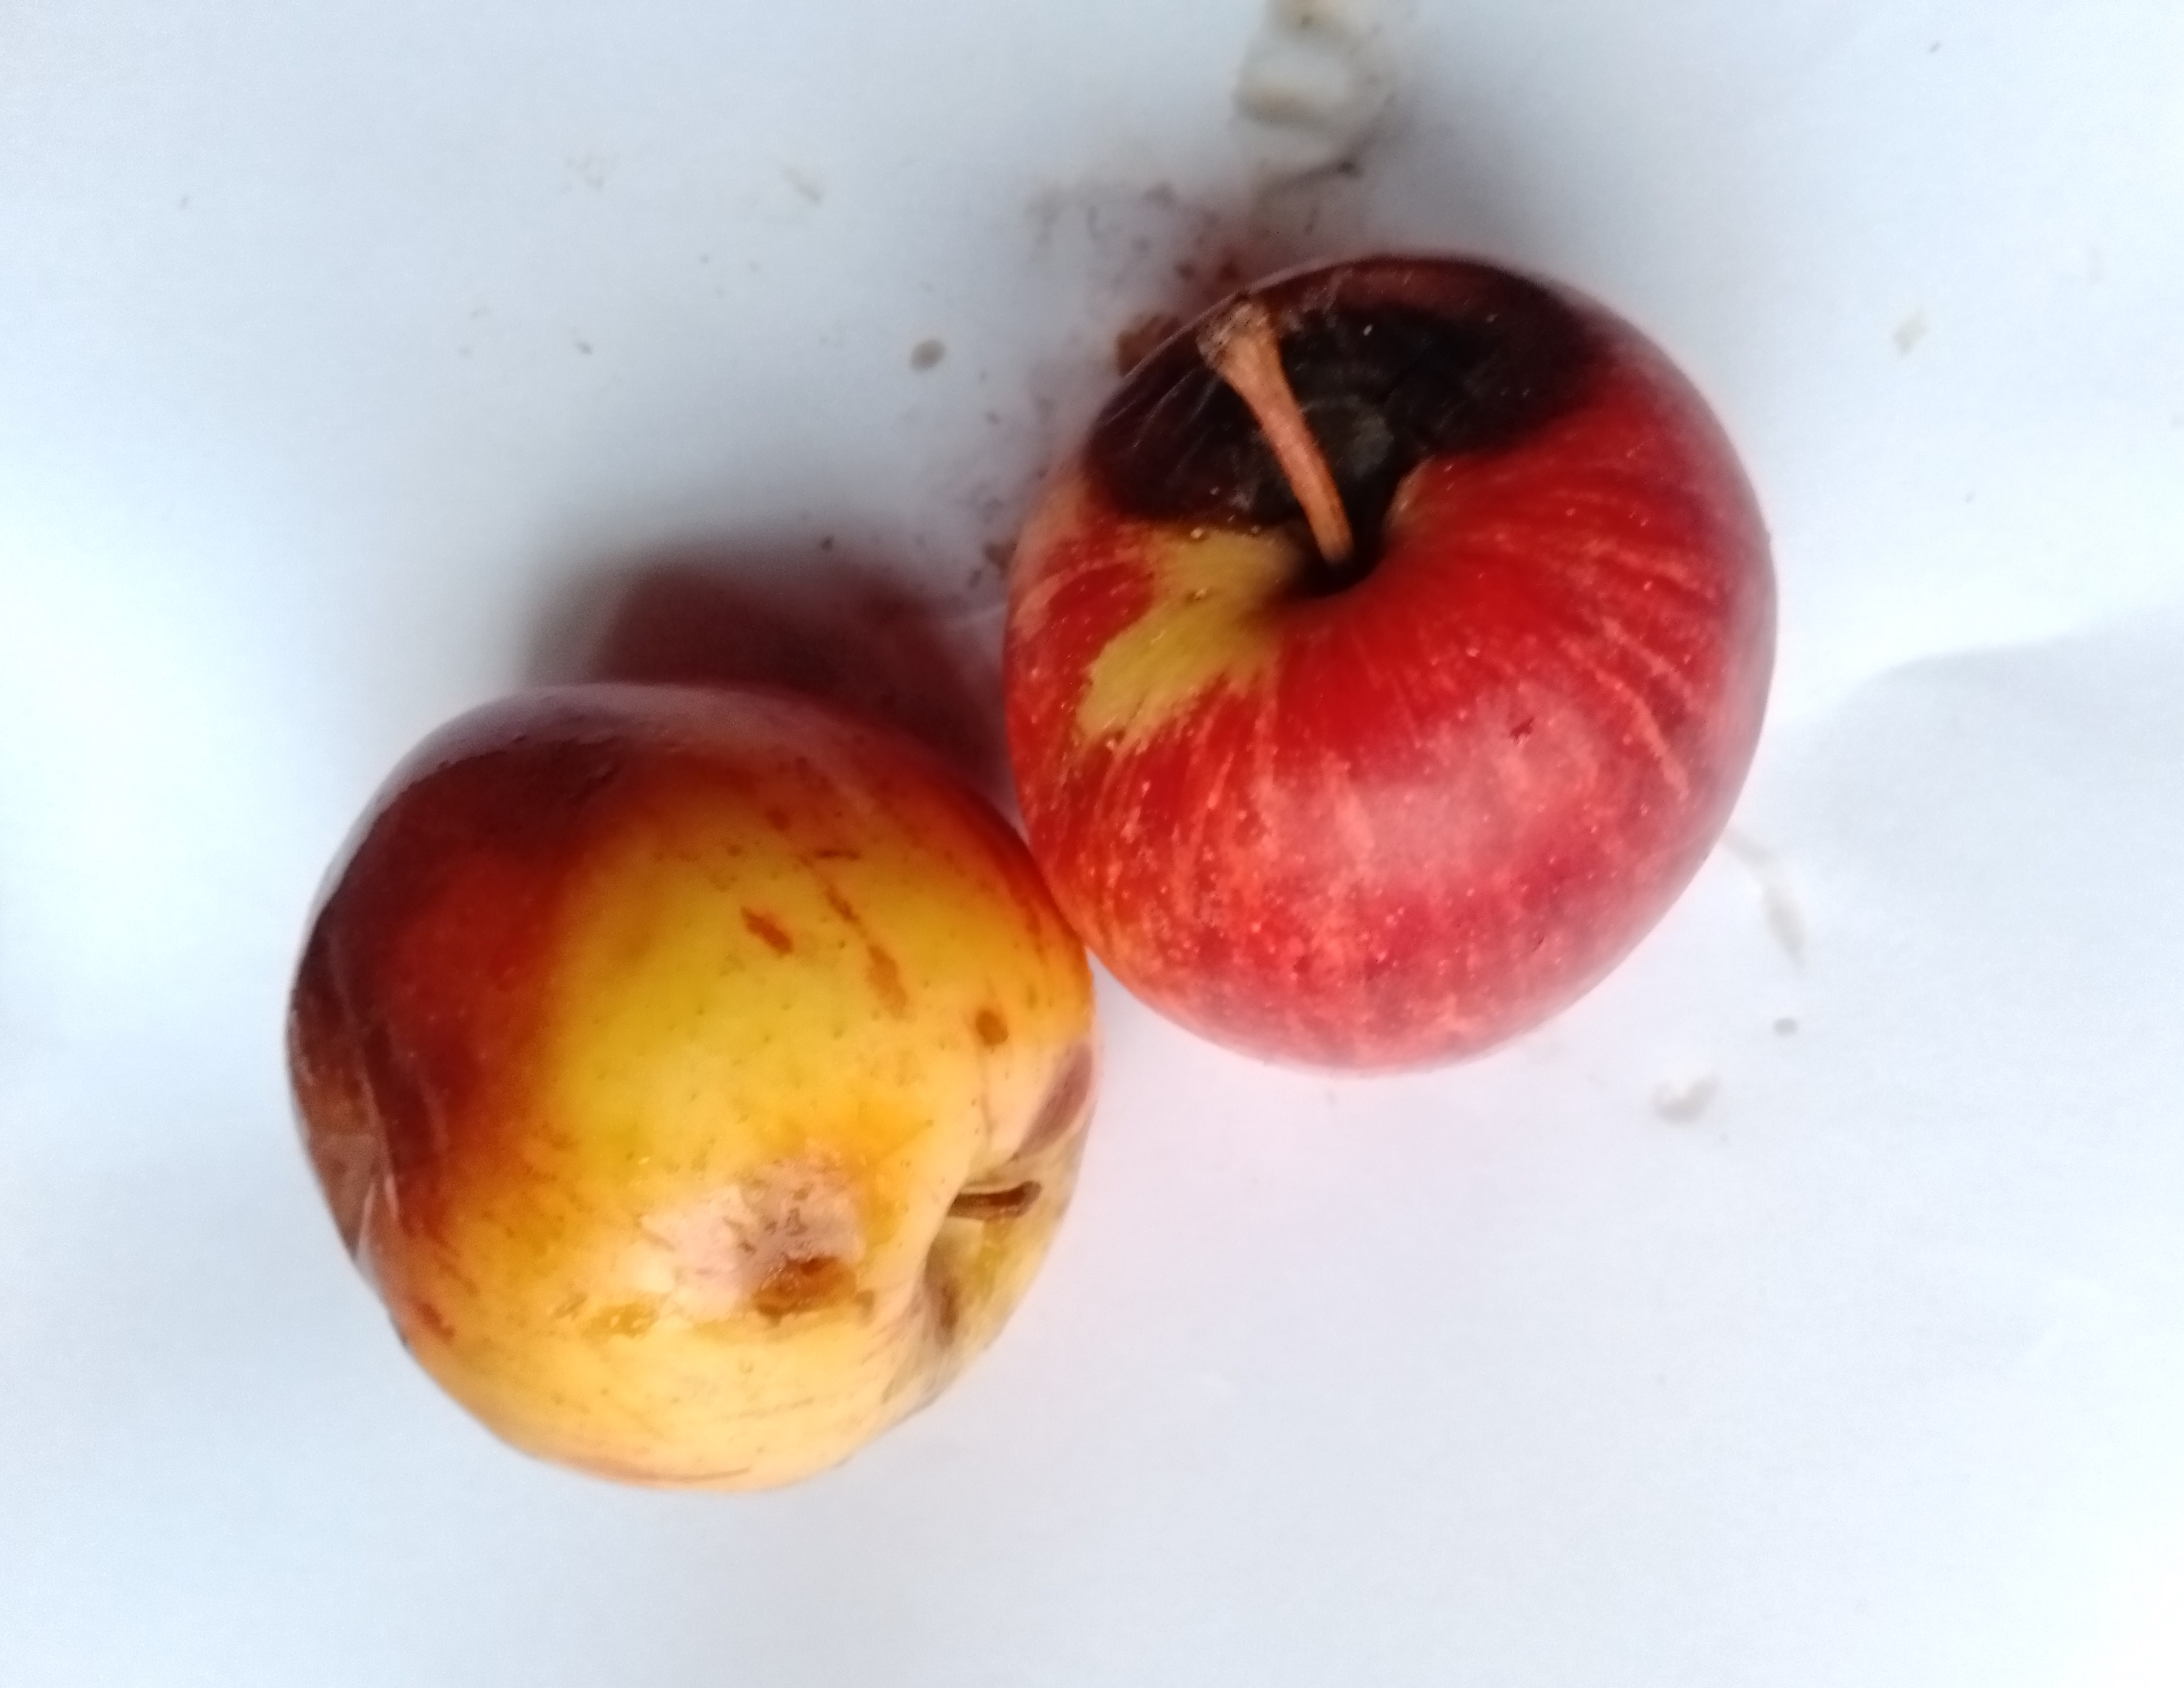
Fruit: apple
Condition: rotten